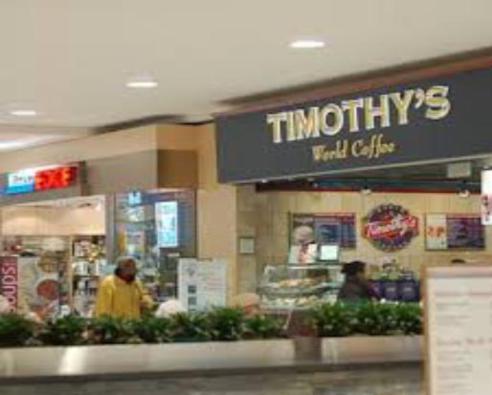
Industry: Food